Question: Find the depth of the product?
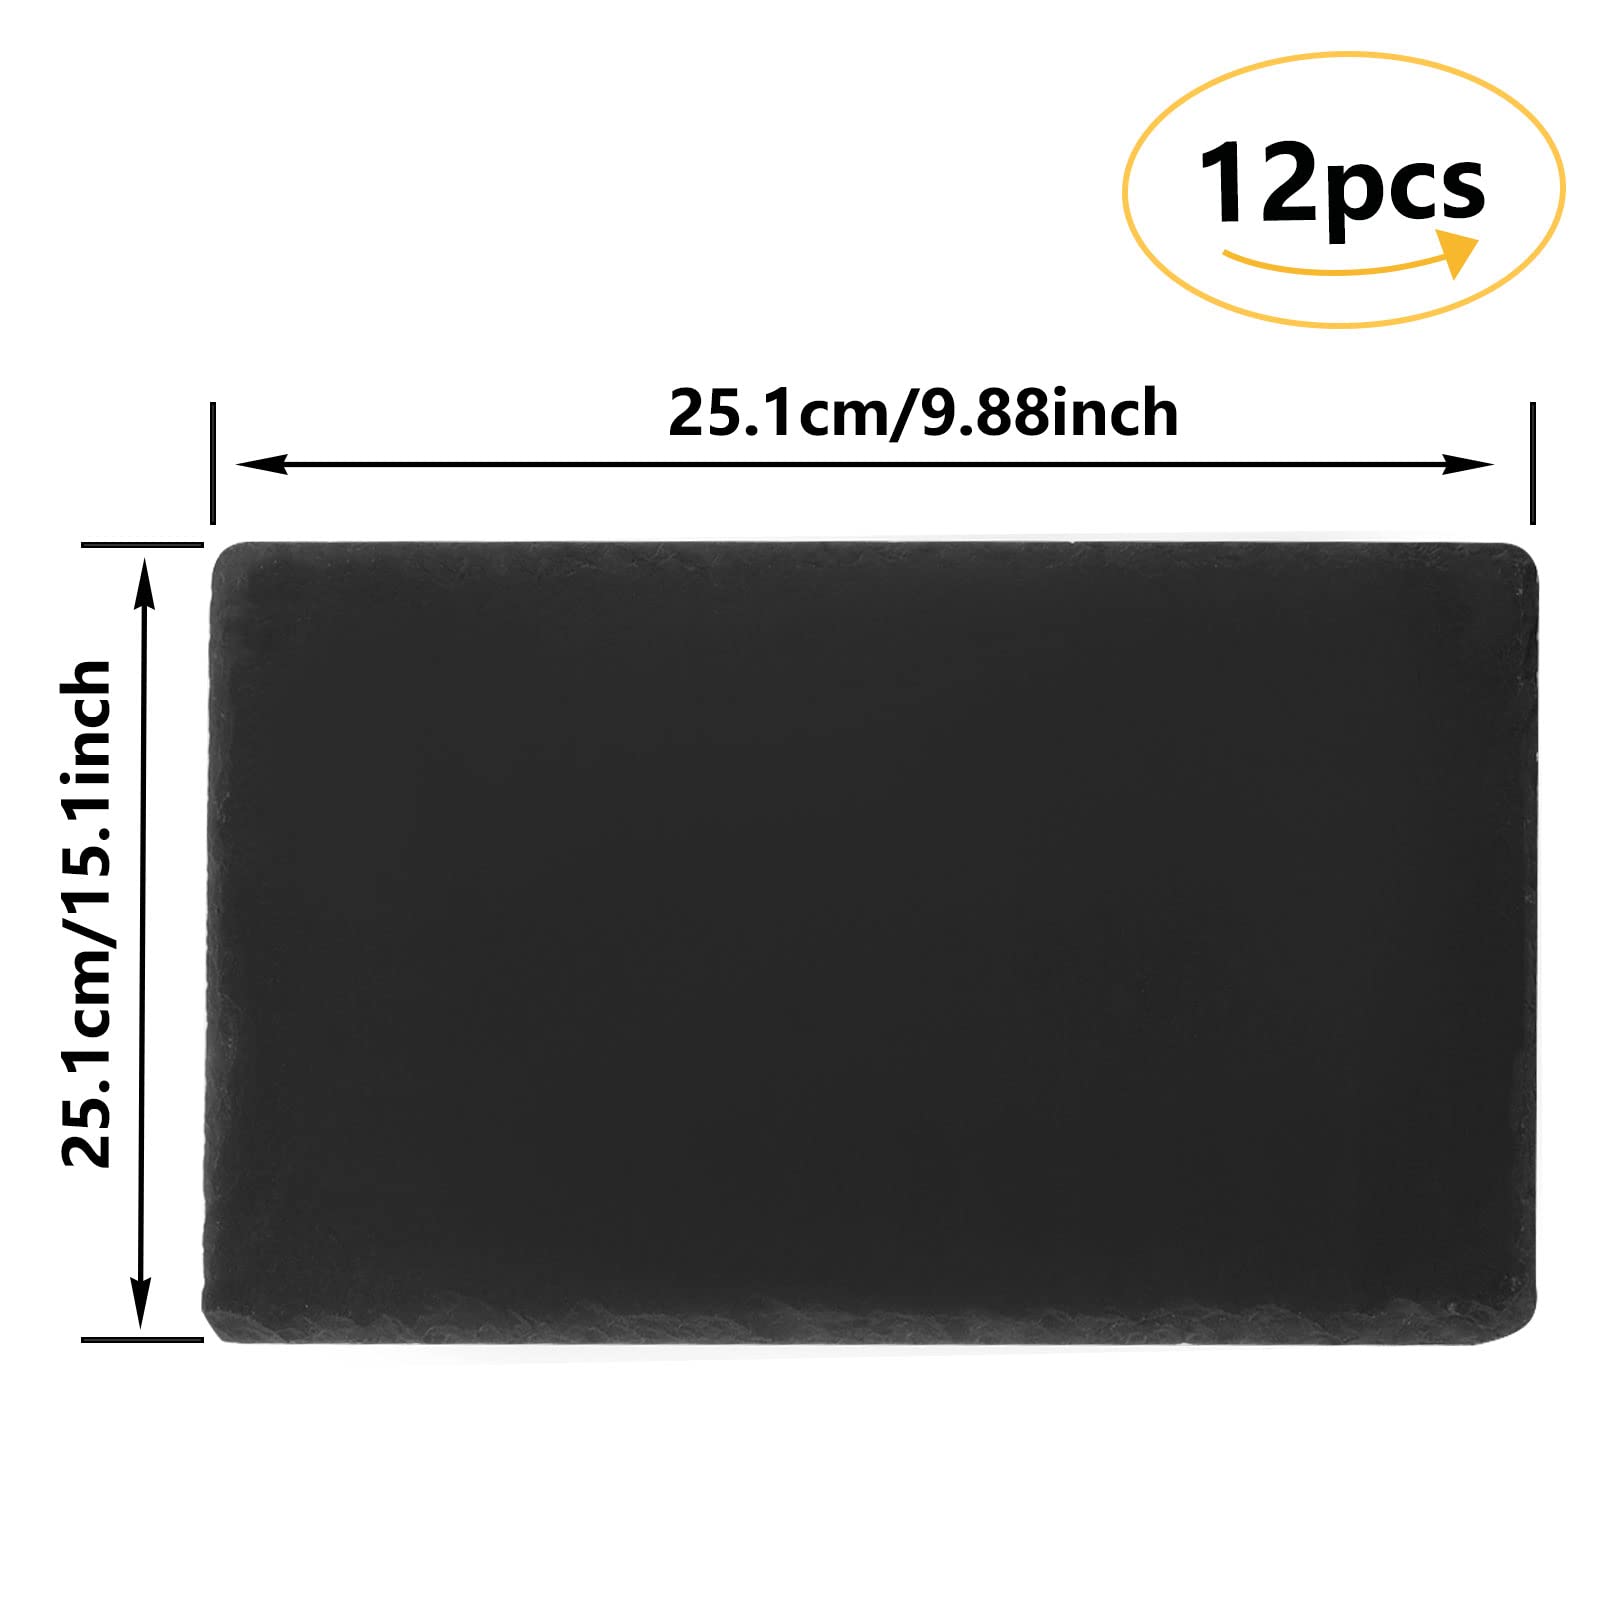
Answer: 25.1 centimetre